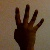
The image shows a hand gesture representing the number 4 in Indian Sign Language.